Scott D. Tanner

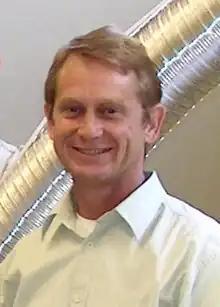
Scott D. Tanner Scientist

Scott Tanner is a Canadian scientist, inventor, and entrepreneur. His areas of expertise include mass spectroscopy, especially inductively coupled plasma mass spectrometry (ICP-MS), and mass cytometry.